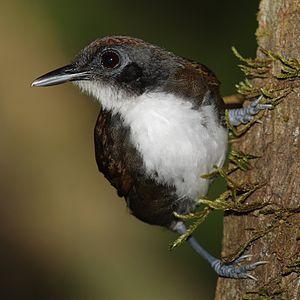
Gymnopithys est un genre de passereaux de la famille des Thamnophilidés. Il comprend trois espèces de fourmiliers.